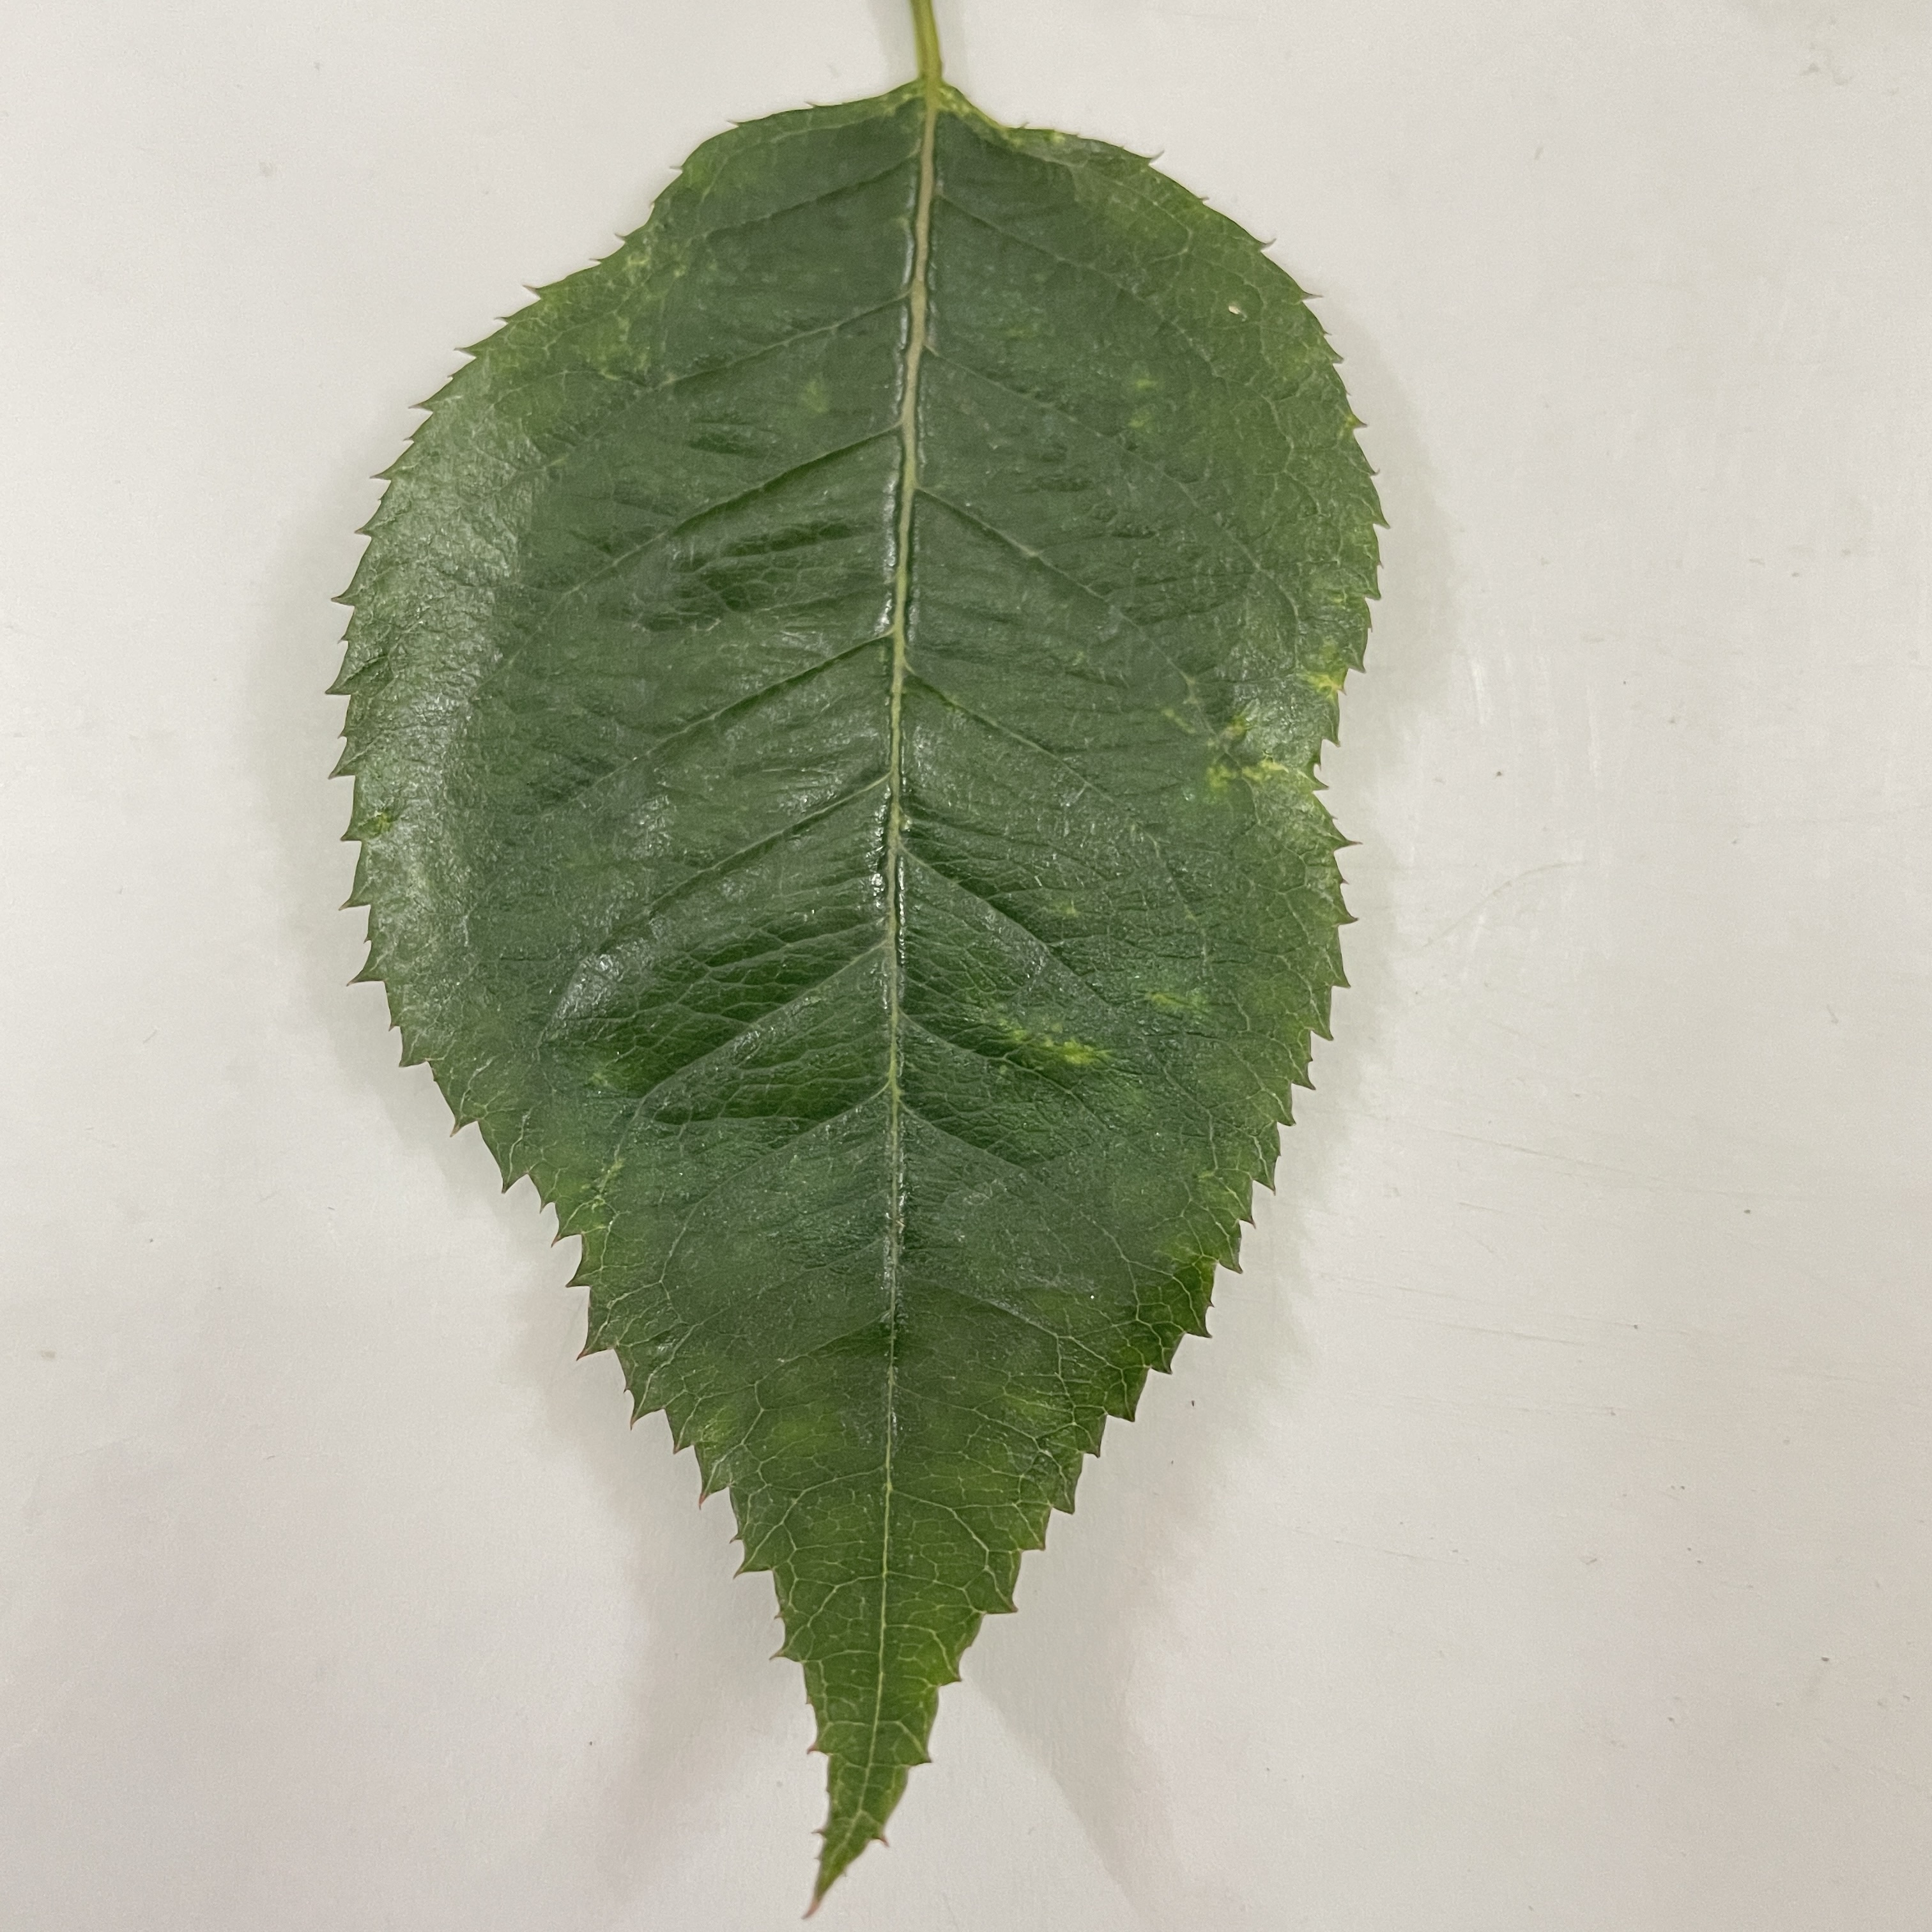
Label: Healthy Leaf